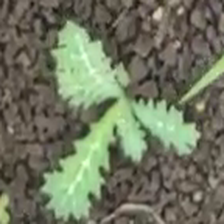
Weed species: Bilayat_(Mexicana_Argemone)